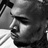
Emotion: sad